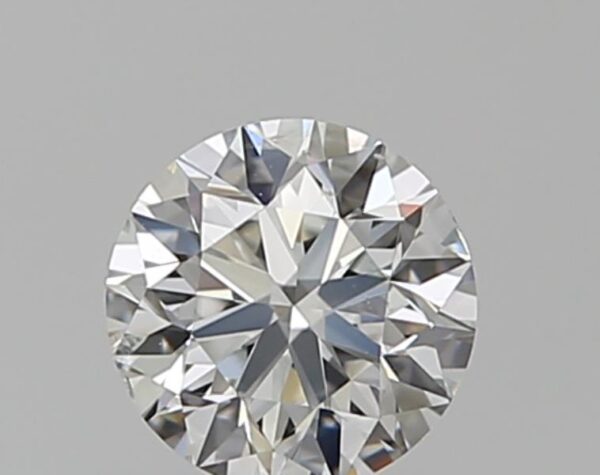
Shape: round
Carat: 0.5
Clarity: SI2
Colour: G
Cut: VG
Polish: VG
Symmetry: VG
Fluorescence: F
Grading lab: GIA
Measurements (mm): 4.96 x 5.01 x 3.19